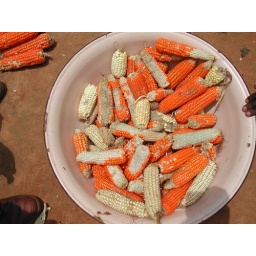
Red and white maize cobs in a bowl in Cameroon. (Maize 9)